Shock rock

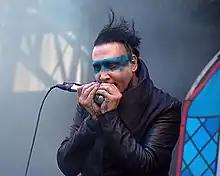
Marilyn Manson has widely been described as a shock rocker

In the 1990s and 2000s, Marilyn Manson became perhaps the most notable and well known act in shock rock. His band was once dubbed by former US Senator Joseph Lieberman (D-Conn) as "perhaps the sickest group ever promoted by a mainstream record company." Manson's stage antics, such as burning the American flag and ripping pages out of the Bible, have been the focus of protests throughout his career. Manson argued that every artist has their means of presentation and that his visual and vocal styles are merely a way for him to control the angle that his audience and the general public view and interpret what he is trying to convey artistically.